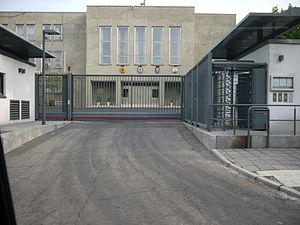
Ambassades allemandes, britanniques, françaises et suédoises à Pyongyang (Corée du Nord). 中文: 德、英、瑞典和法国驻北朝鲜大使馆，平壤纹绣洞
Les relations entre l'Allemagne et la Corée du Nord, en allemand Deutsch-nordkoreanische Beziehungen et en coréen 독일-조선민주주의인민공화국 관계, sont les relations bilatérales existants entre l'Allemagne et la Corée du Nord.
Le Bureau français de coopération en Corée du Nord est la représentation de la République française en Corée du Nord. La France n’ayant pas de relations diplomatiques avec ce pays, les missions du Bureau français de coopération, ouvert le 10 octobre 2011, sont essentiellement d’ordre humanitaire et culturel.
L'ambassade du Royaume-Uni en Corée du Nord est la représentation diplomatique du Royaume-Uni de Grande-Bretagne et d'Irlande du Nord auprès de la République populaire démocratique de Corée. Elle est située à Pyongyang, la capitale, dans un bâtiment nommé Munsu-Dong, qui comprend la plupart des représentations diplomatiques en Corée du Nord, à l'exception de celles de la Chine et de la Russie.
Cet article contient la liste des missions diplomatiques implantées en Corée du Nord.
L'ambassade d'Allemagne en Corée du Nord est la représentation diplomatique de l'Allemagne en Corée du Nord. Elle est située à Pyongyang, la capitale du pays. Son ambassadeur est Pit Heltmann depuis 2018.